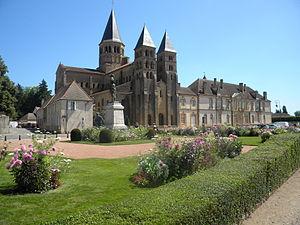
Voici la liste des communes participant au concours des villes et villages fleuris, qui ont une ou plusieurs fleurs aux résultats obtenus fin 2019.
Il existe 171 basiliques mineures en France.